Penny Lancaster

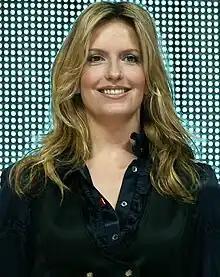
Lancaster in 2008

Penelope Claire Lancaster, Lady Stewart (born 15 March 1971) is an English model and television personality. She is married to rock singer Rod Stewart. In 2014, she joined the ITV lunchtime show "Loose Women". She appeared as a panellist from 2014–2019 returned in 2021 and returned permanently from 2024 onwards.